Public image of Vladimir Putin

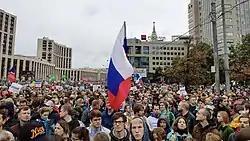
Moscow rally in support of opposition candidates for the Moscow City Duma, 10 August 2019

In early September 2014 Patriarch Filaret, head of the Ukrainian Orthodox Church of the Kyivan Patriarchate, linked Putin with the biblical figure Cain because Filaret believed that although Putin claimed to be their “brother”, he was responsible for "shedding the brotherly blood" of Ukrainians during the War in Donbas. Filaret believed "Satan went into him, as into Judas Iscariot". The Dalai Lama criticized Putin's foreign policy practices, claiming it to be responsible for isolating Russia from the rest of the world. The Organized Crime and Corruption Reporting Project named Putin as the 2014 Person of the Year, recognizing "the person who does the most to enable and promote organized criminal activity."